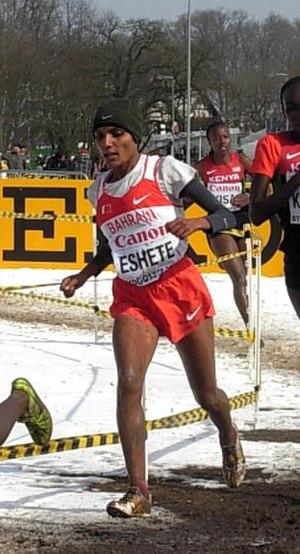
Les 40ᵉˢ championnats du monde de cross-country ont lieu le 24 mars 2013 au Myślęcinek Park, à Bydgoszcz, en Pologne. L'épreuve masculine est remportée par le Kenyan Japhet Korir en 32 min 45 s, et l'épreuve féminine par sa compatriote Emily Chebet en 24 min 24 s.